Blackstone & Co

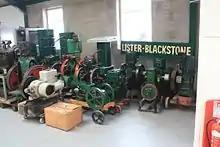
Lister Blackstone sign at the Anson Engine Museum with a collection of engines

Blackstone & Co. was a farm implement maker at Stamford, Lincolnshire, United Kingdom.